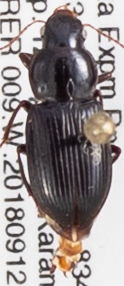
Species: Discoderus robustus
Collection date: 2018-09-12
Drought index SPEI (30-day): -0.39
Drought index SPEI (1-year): -1.69
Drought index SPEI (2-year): -1.45